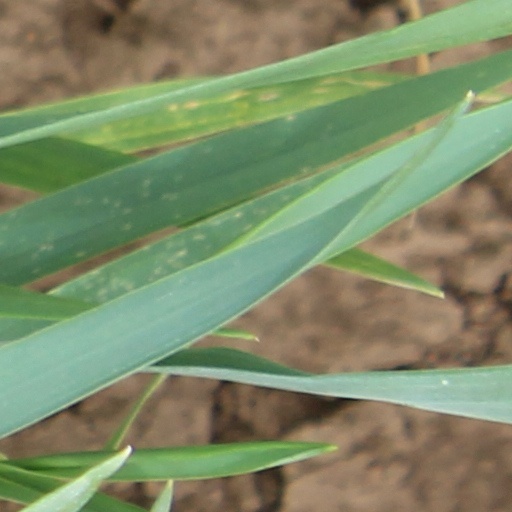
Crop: wheat